Stefan Nystrand

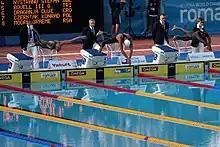
Stefan Nystrand (Sweden, lane 4), Amaury Leveaux (France, lane 3) and Cullen Jones (USA, lane 2) in the men's 50m freestyle semifinals.

Stefan Nystrand (born 20 October 1981) is a freestyle swimmer from Sweden.